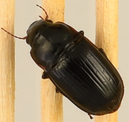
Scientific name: Euryderus grossus
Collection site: Central Plains Experimental Range NEON (CPER), plot CPER_004